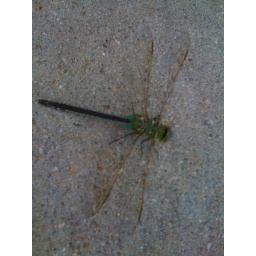
a big one I found in front of our office building